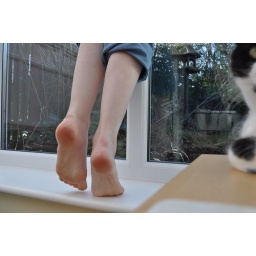
my fiancee standing on the windowsill. that fuzzy black &amp;amp; white thing in the corner is our cat &amp;gt;__&amp;lt;